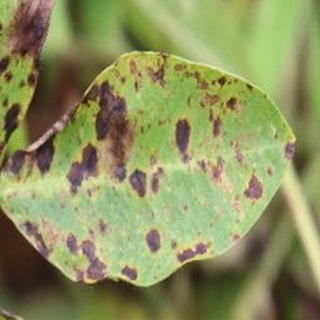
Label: groundnut_late_leaf_spot